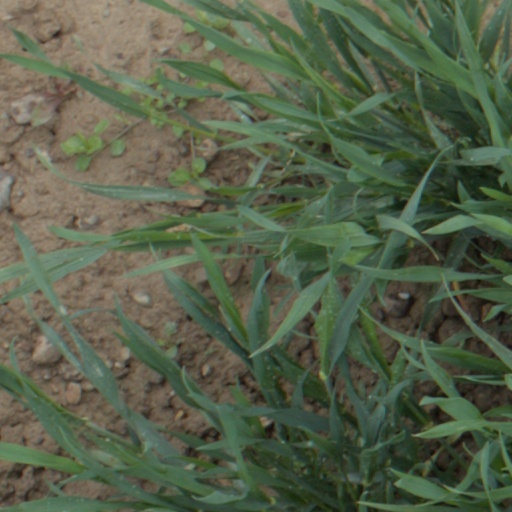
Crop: wheat